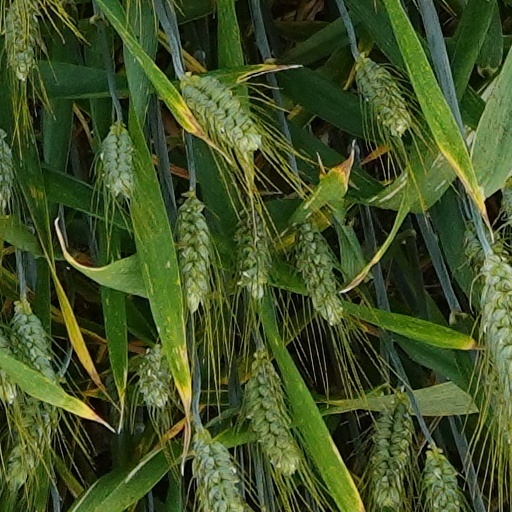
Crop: wheat